Tommie Campbell

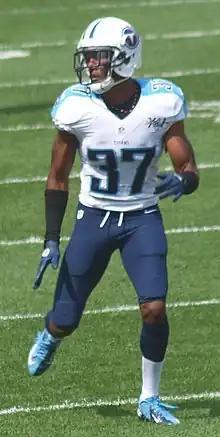
Campbell with the Tennessee Titans in 2013

Tommie James Campbell (born September 19, 1987) is an American former professional football cornerback who played in the National Football League (NFL) and Canadian Football League (CFL). He was selected by the Tennessee Titans in the seventh round of the 2011 NFL draft.